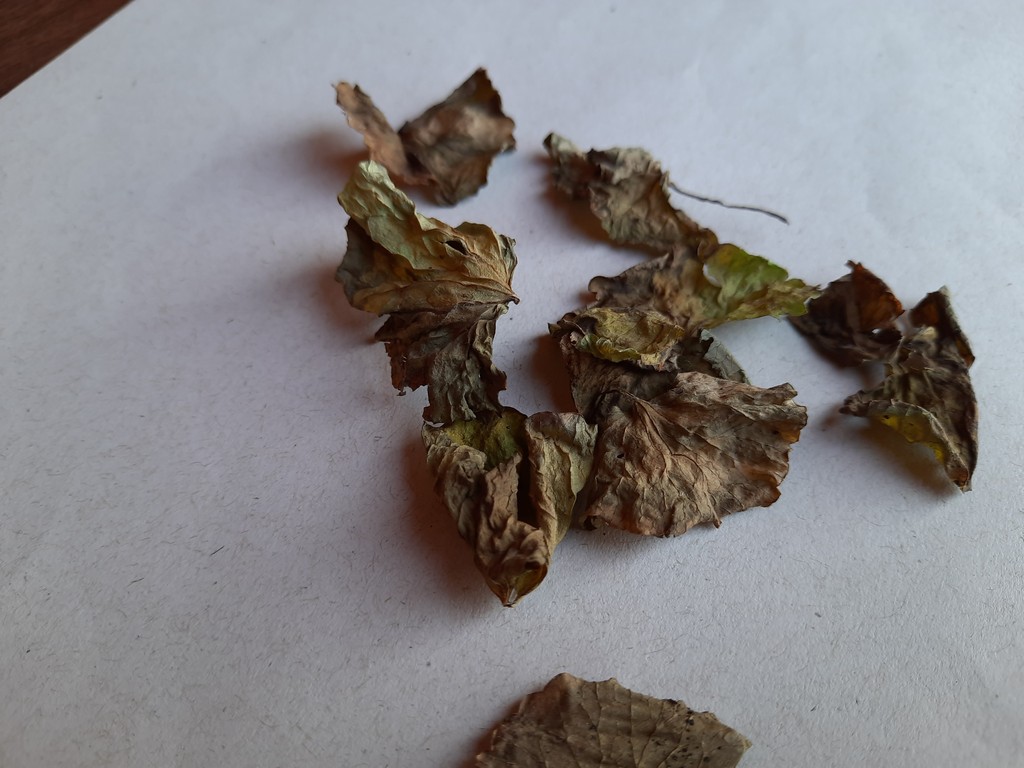
Label: Dried